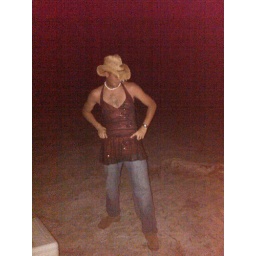
Jody in red and black dress